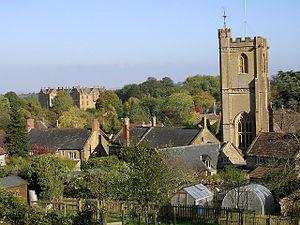
Montacute est un village du comté du Somerset, en Angleterre.